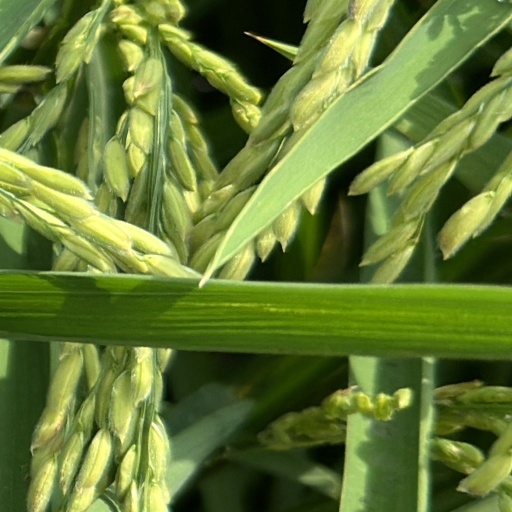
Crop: rice